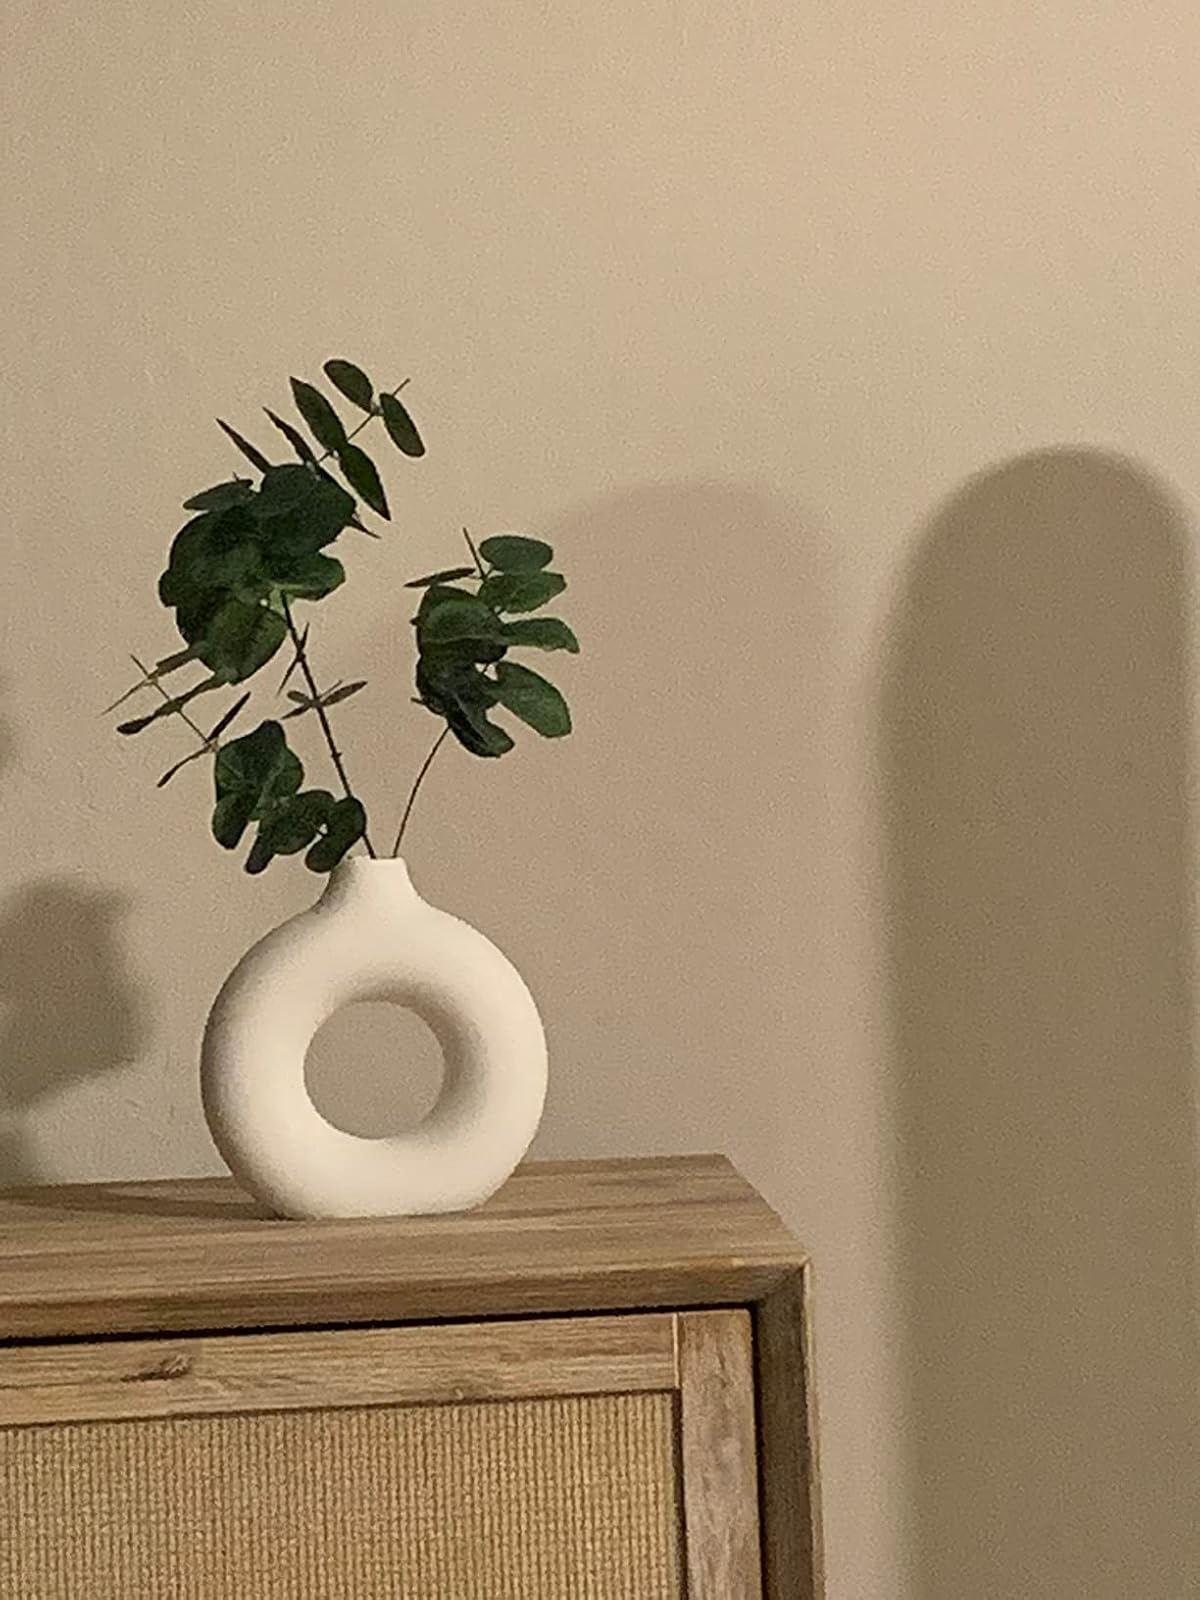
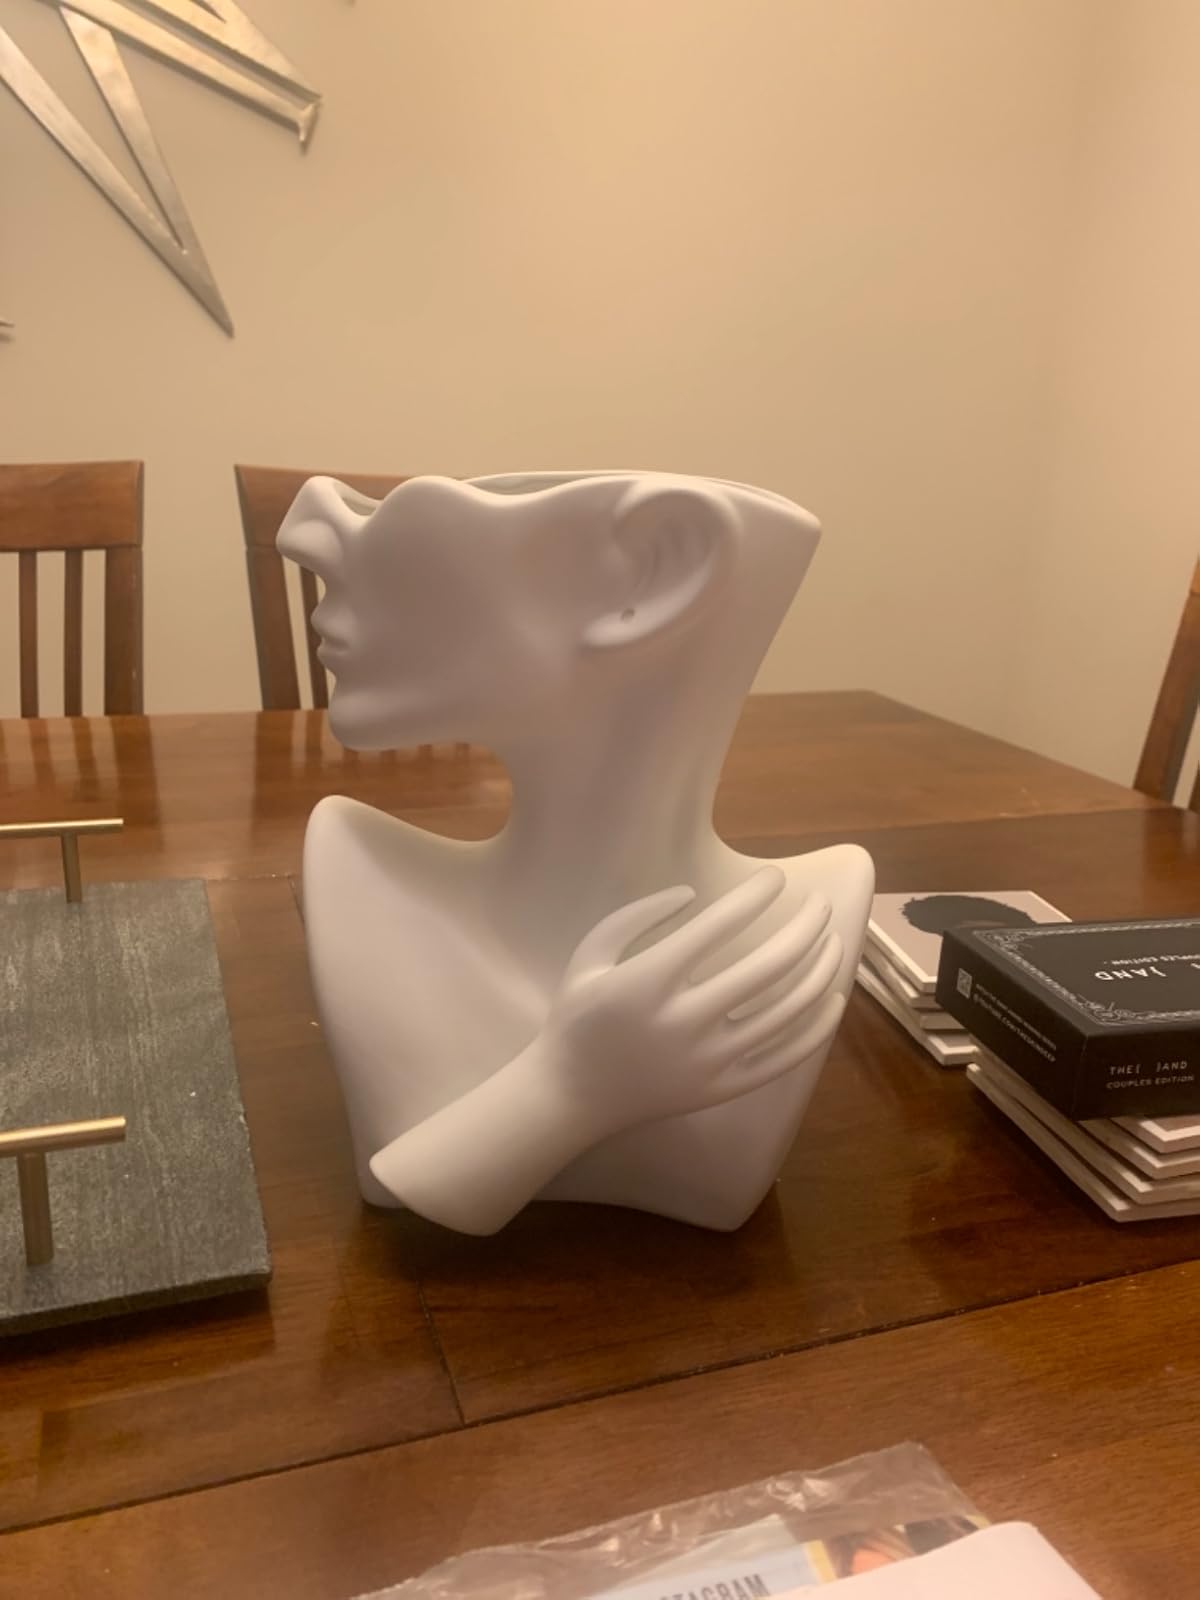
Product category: vase
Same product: no